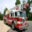
Label: truck